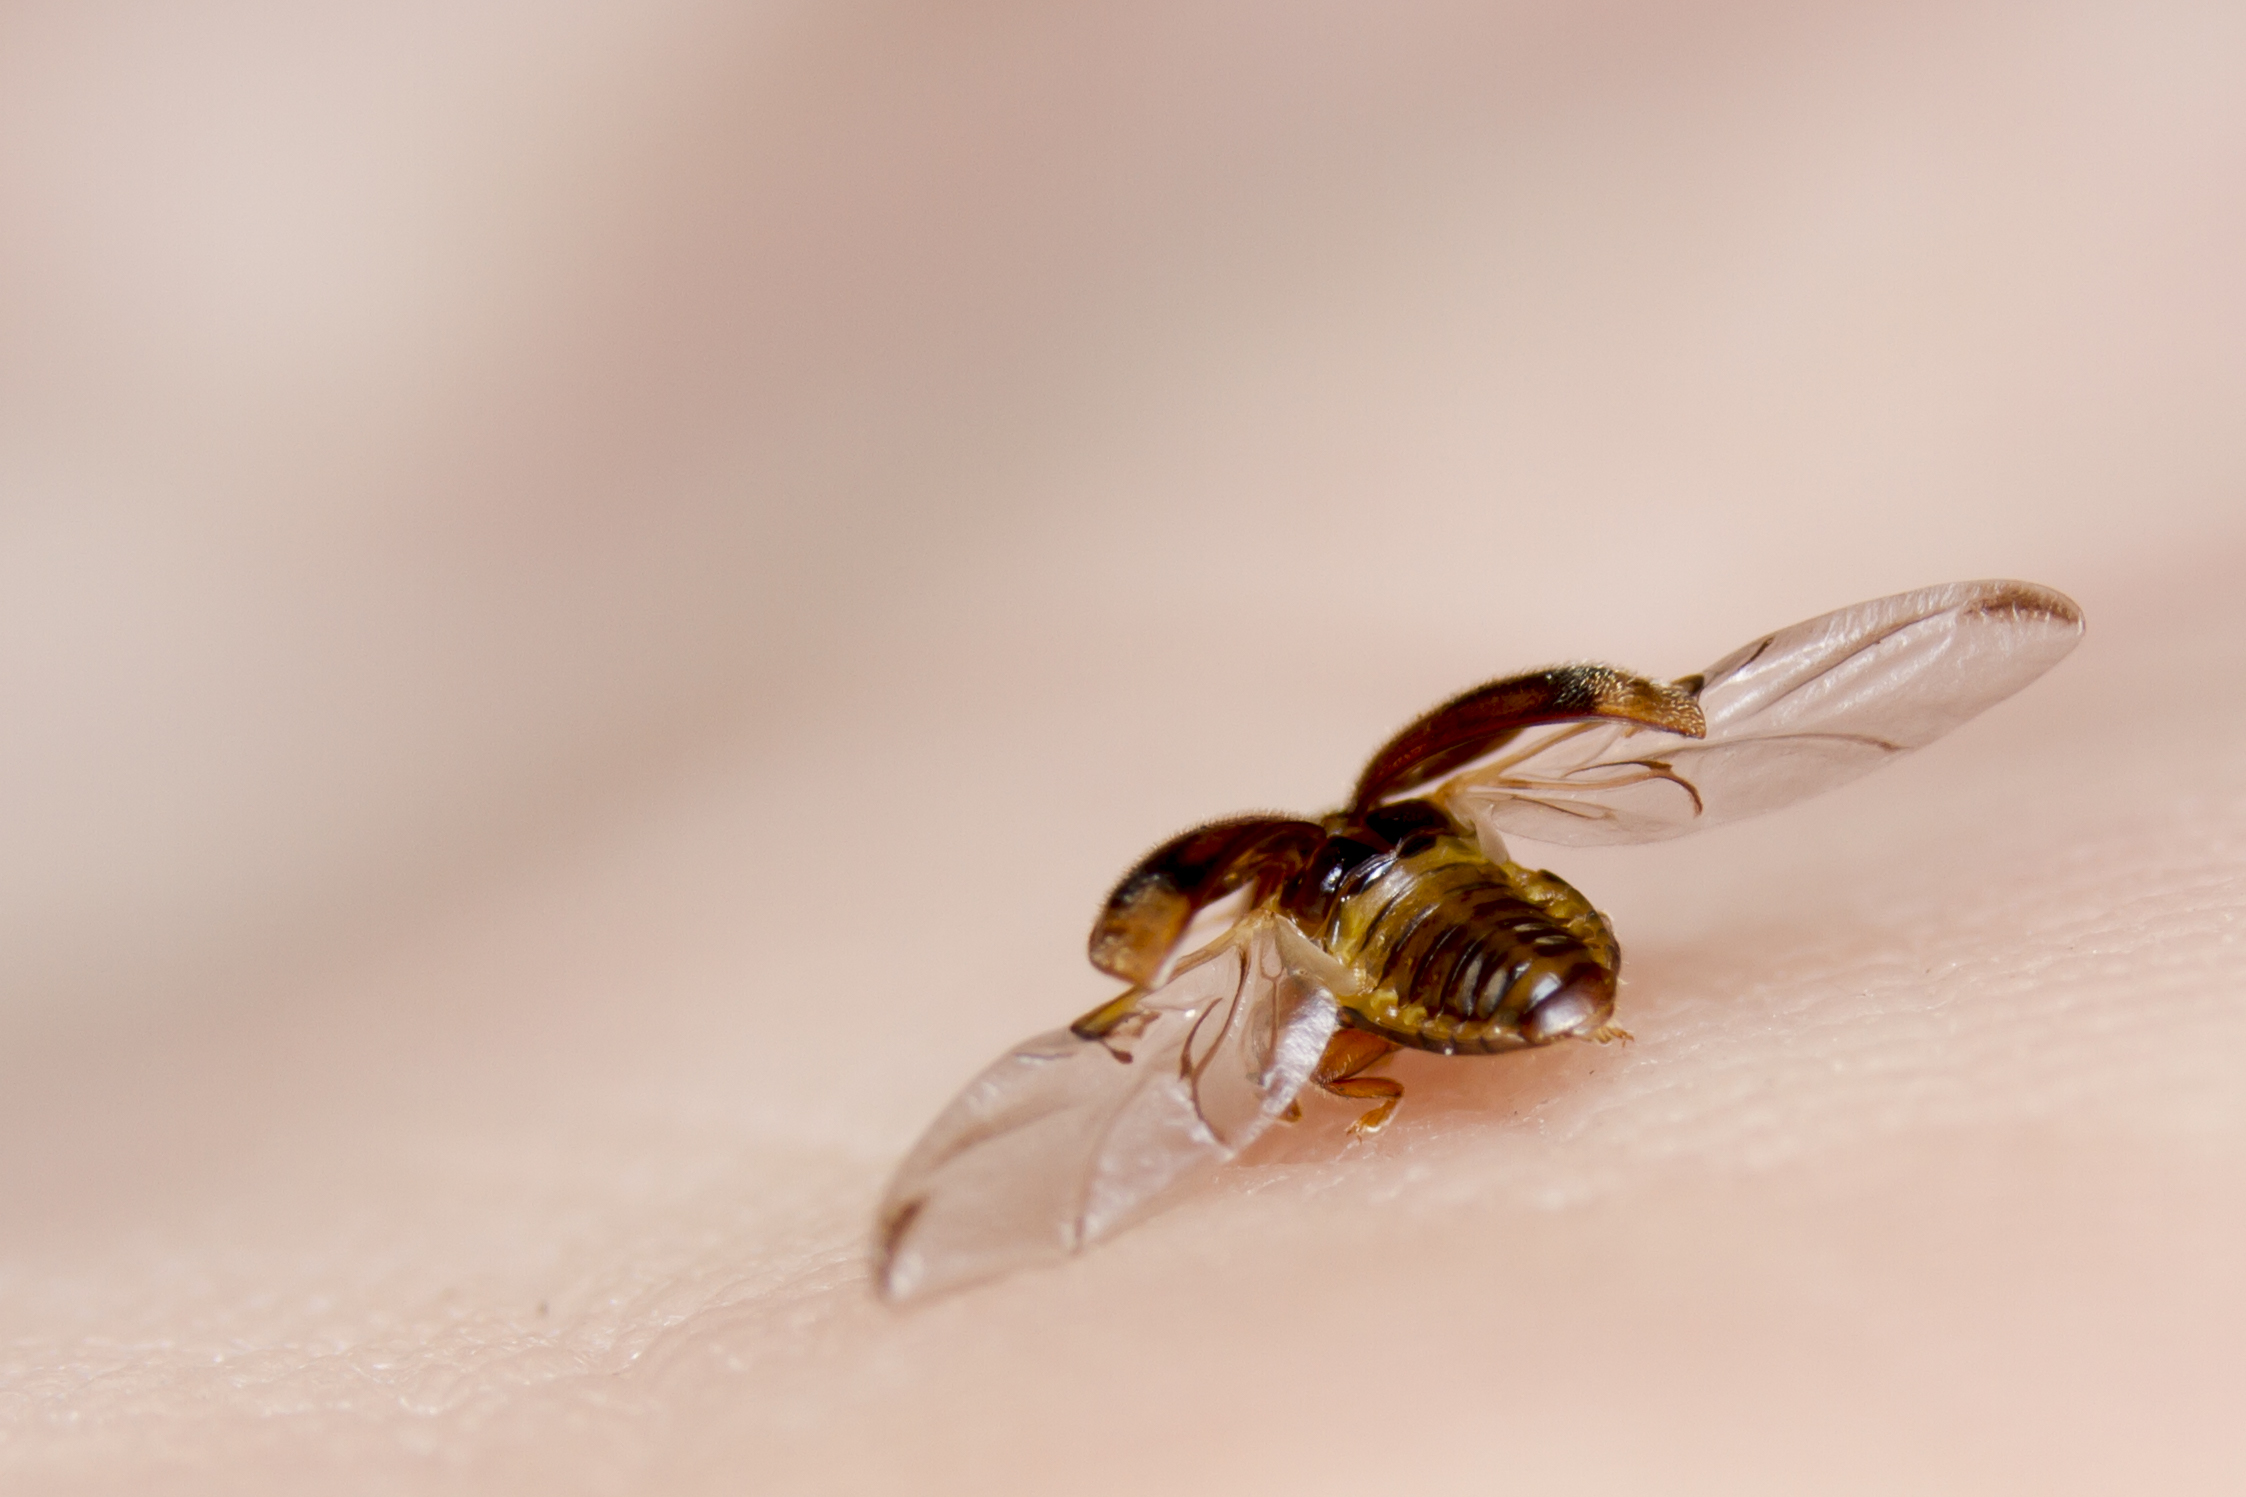
photography, petal, fly, insect, macro, garden, fauna, invertebrate, close up, outdoors, uk, bee, canon7d, pest, nikkvalentine, peterborough, extensiontubes, canon60mmmacrousm, macro photography, arthropod, 24spotladybug, honey bee, membrane winged insect